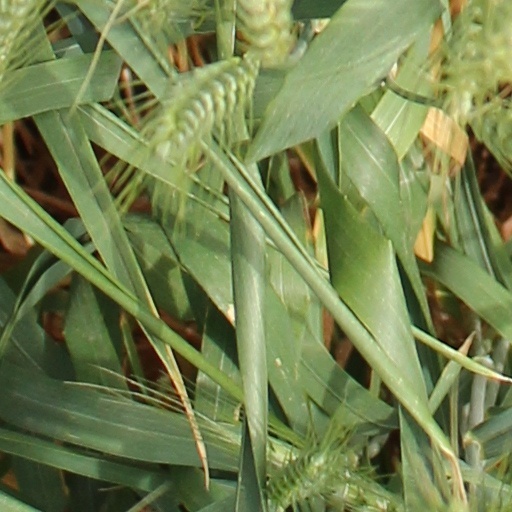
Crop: wheat